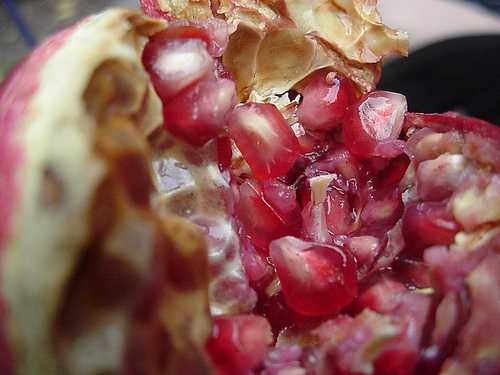
Label: Pomegranate